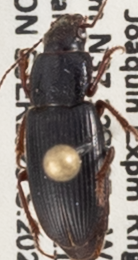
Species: Dicheirus piceus
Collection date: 2021-04-28
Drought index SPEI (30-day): -1.85
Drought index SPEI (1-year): -1.69
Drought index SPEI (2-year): -1.69